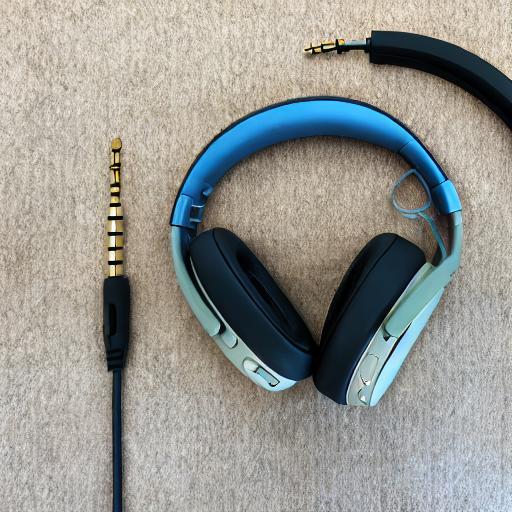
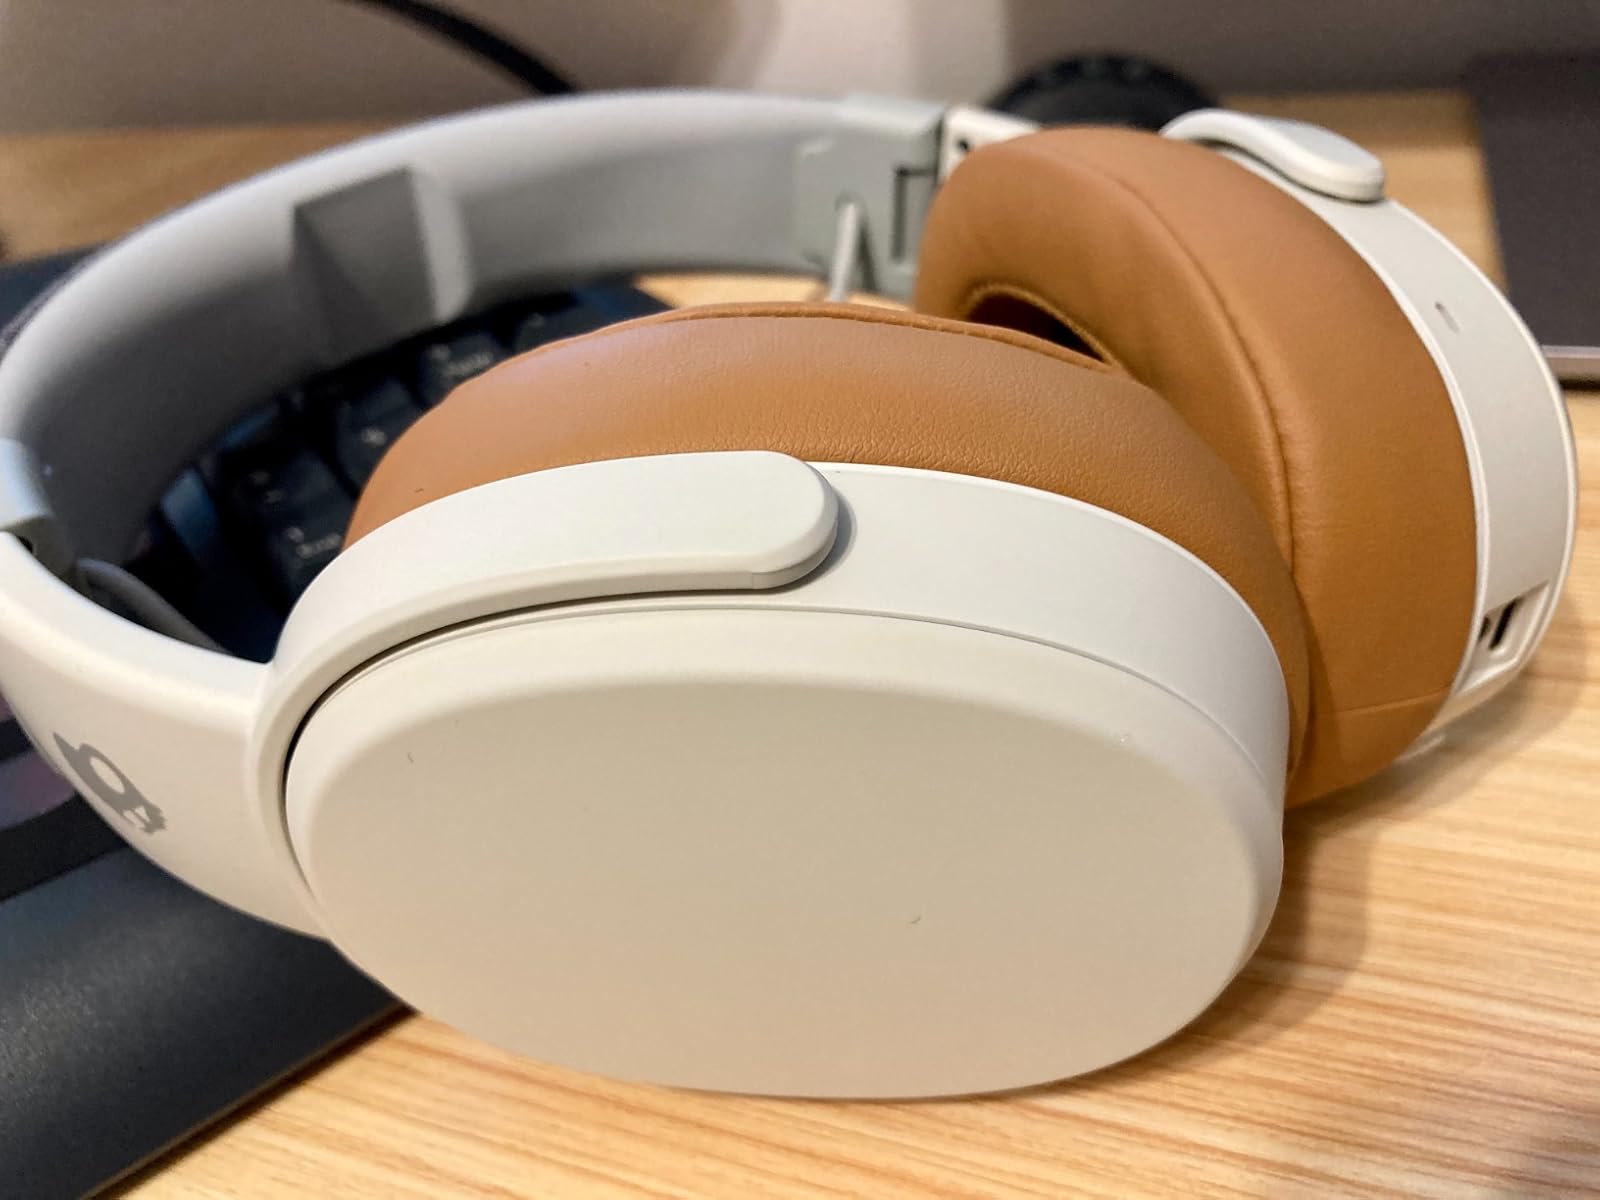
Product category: headphones
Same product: no